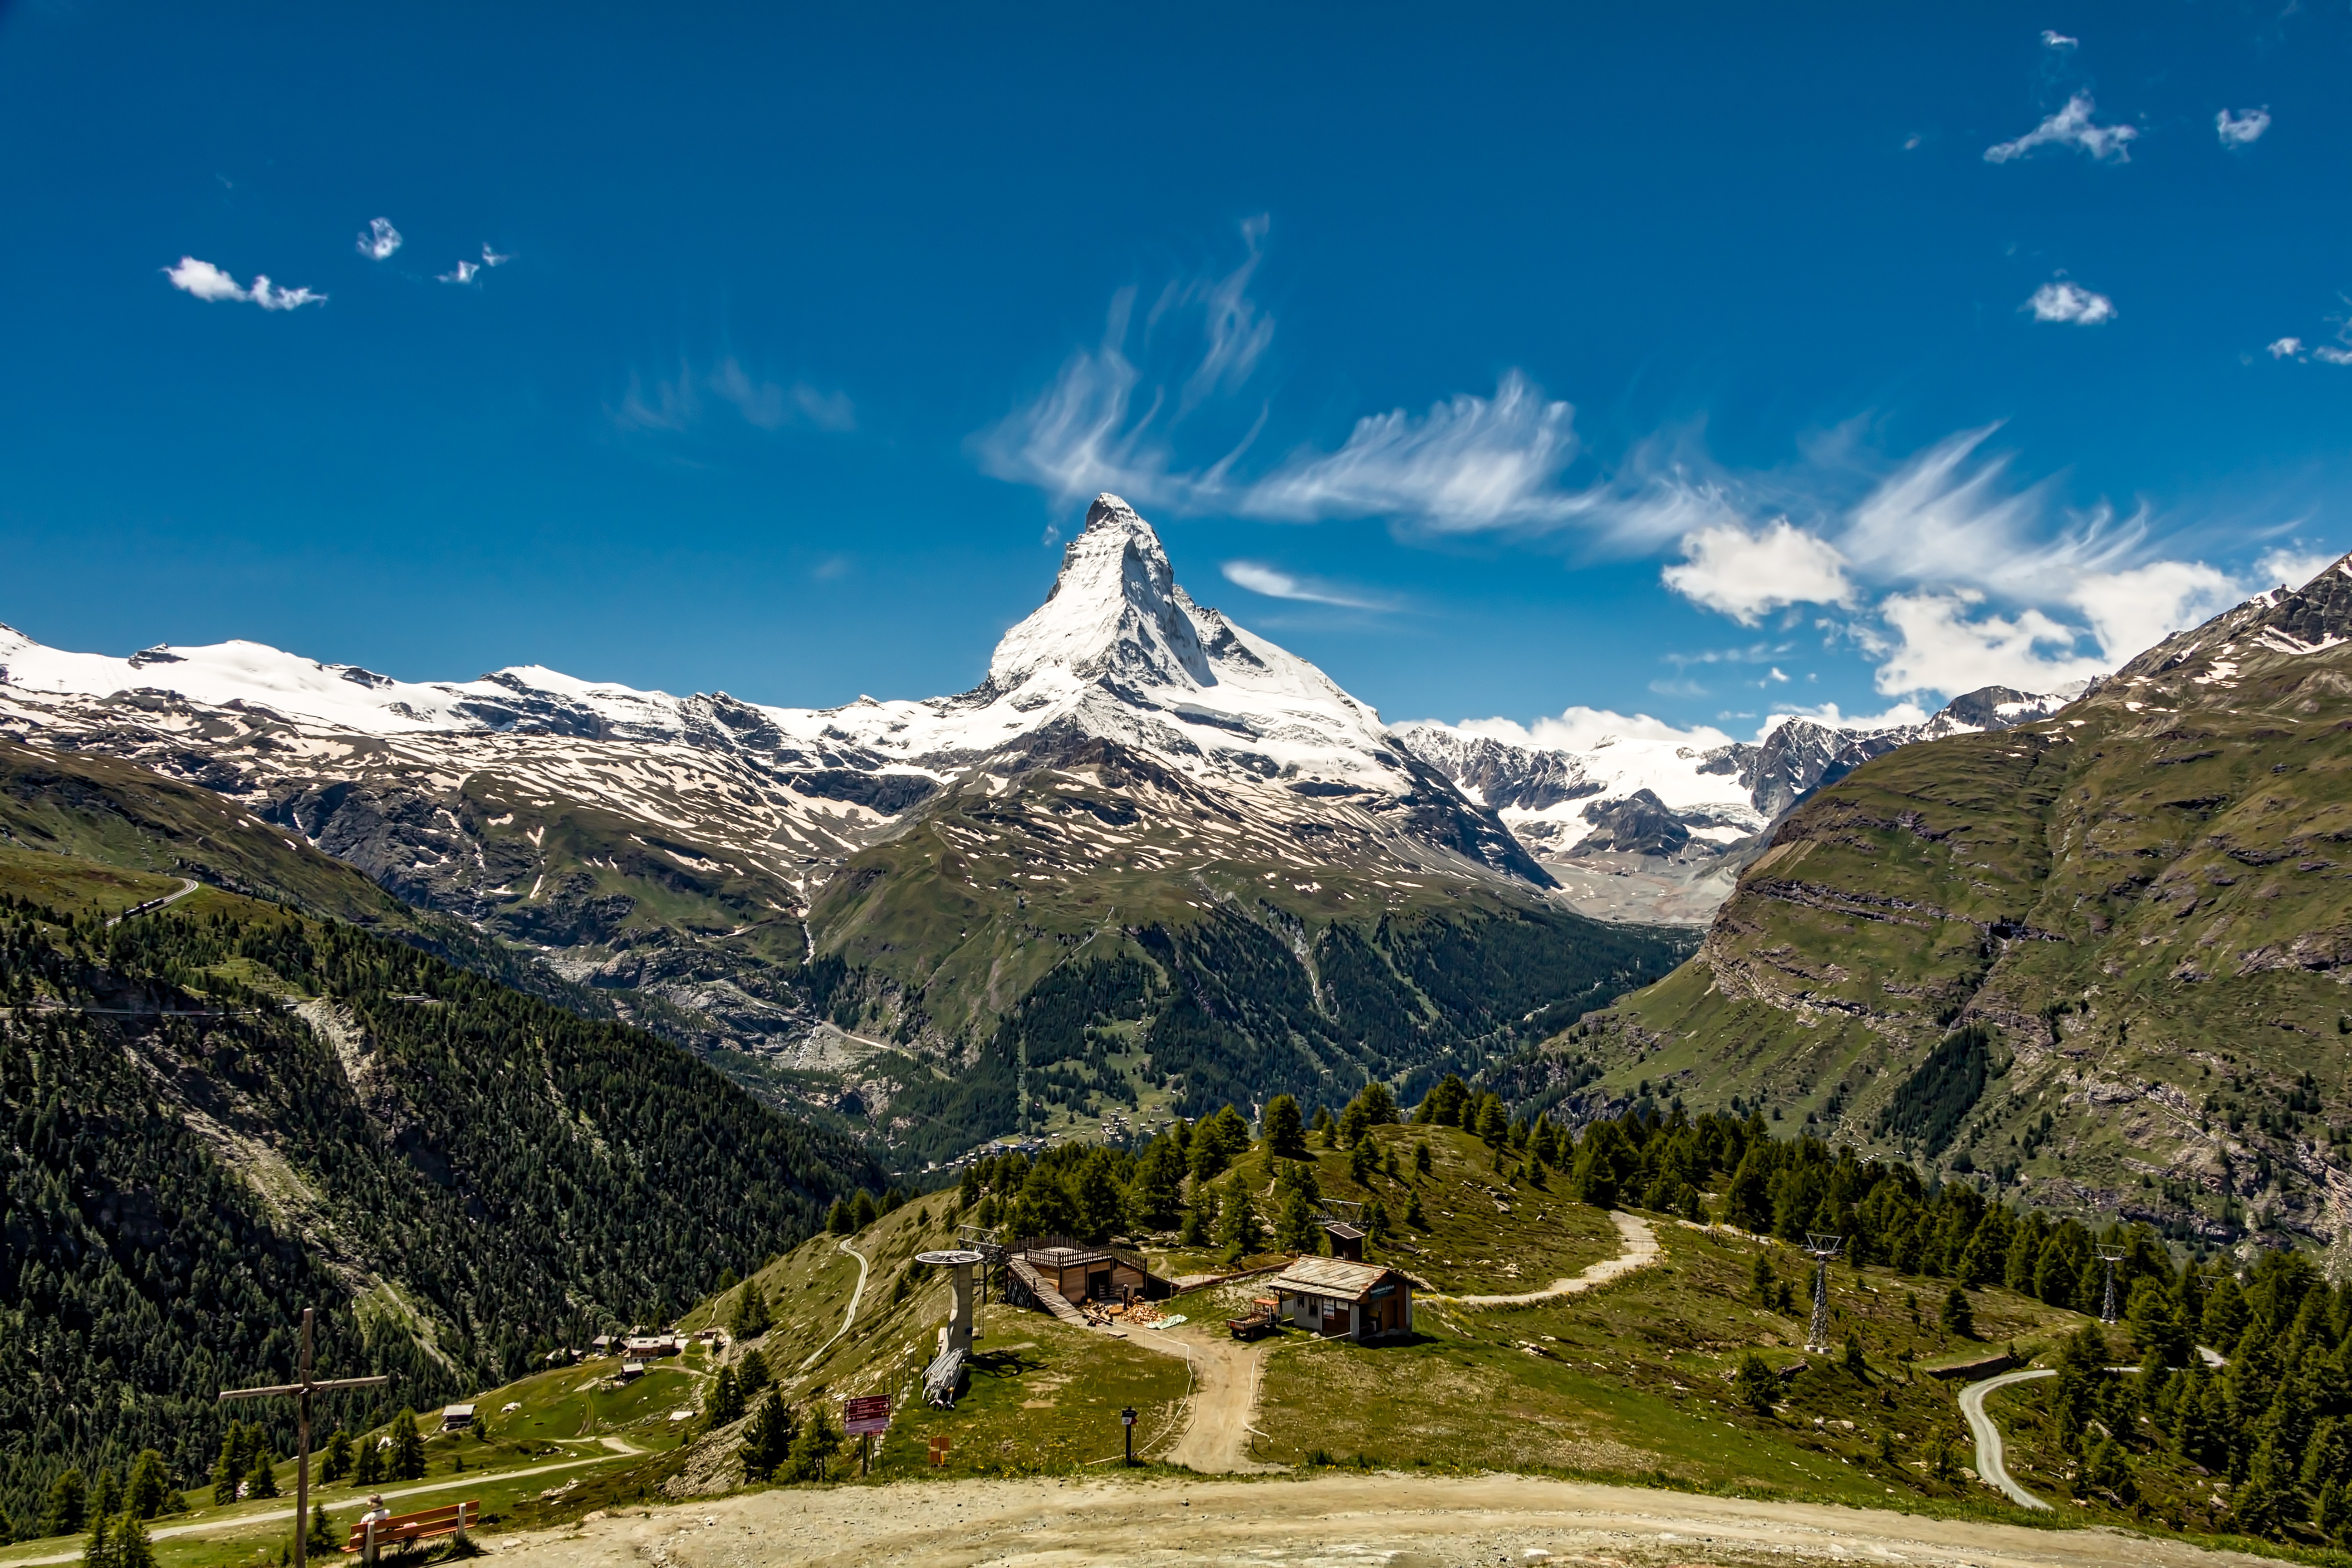
landscape, nature, wilderness, mountain, meadow, hill, peak, valley, mountain range, ridge, alps, plateau, switzerland, fell, cirque, landform, mountain pass, zermatt, matterhorn, geographical feature, mountainous landforms